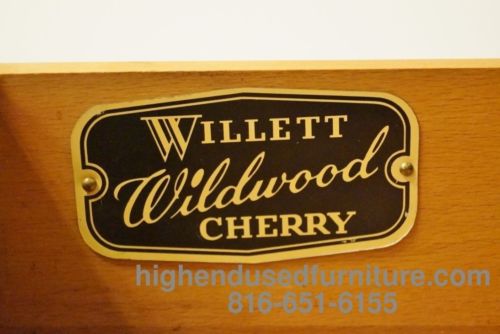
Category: cabinet